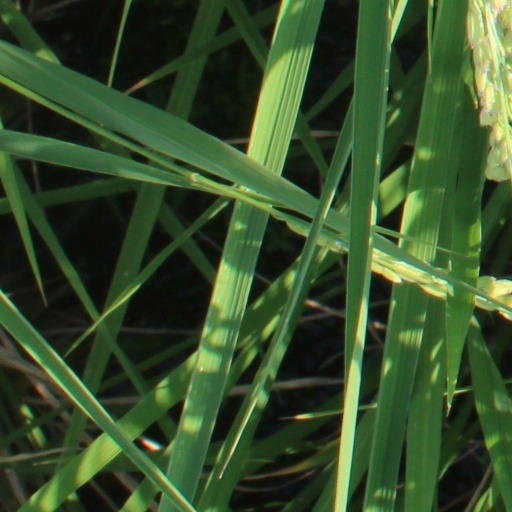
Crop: rice